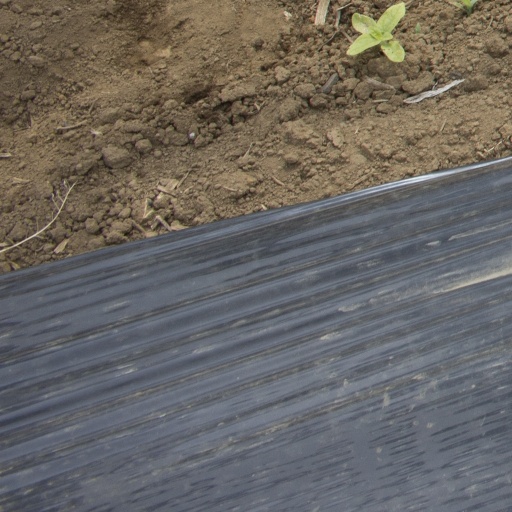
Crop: Jerusalem artichoke